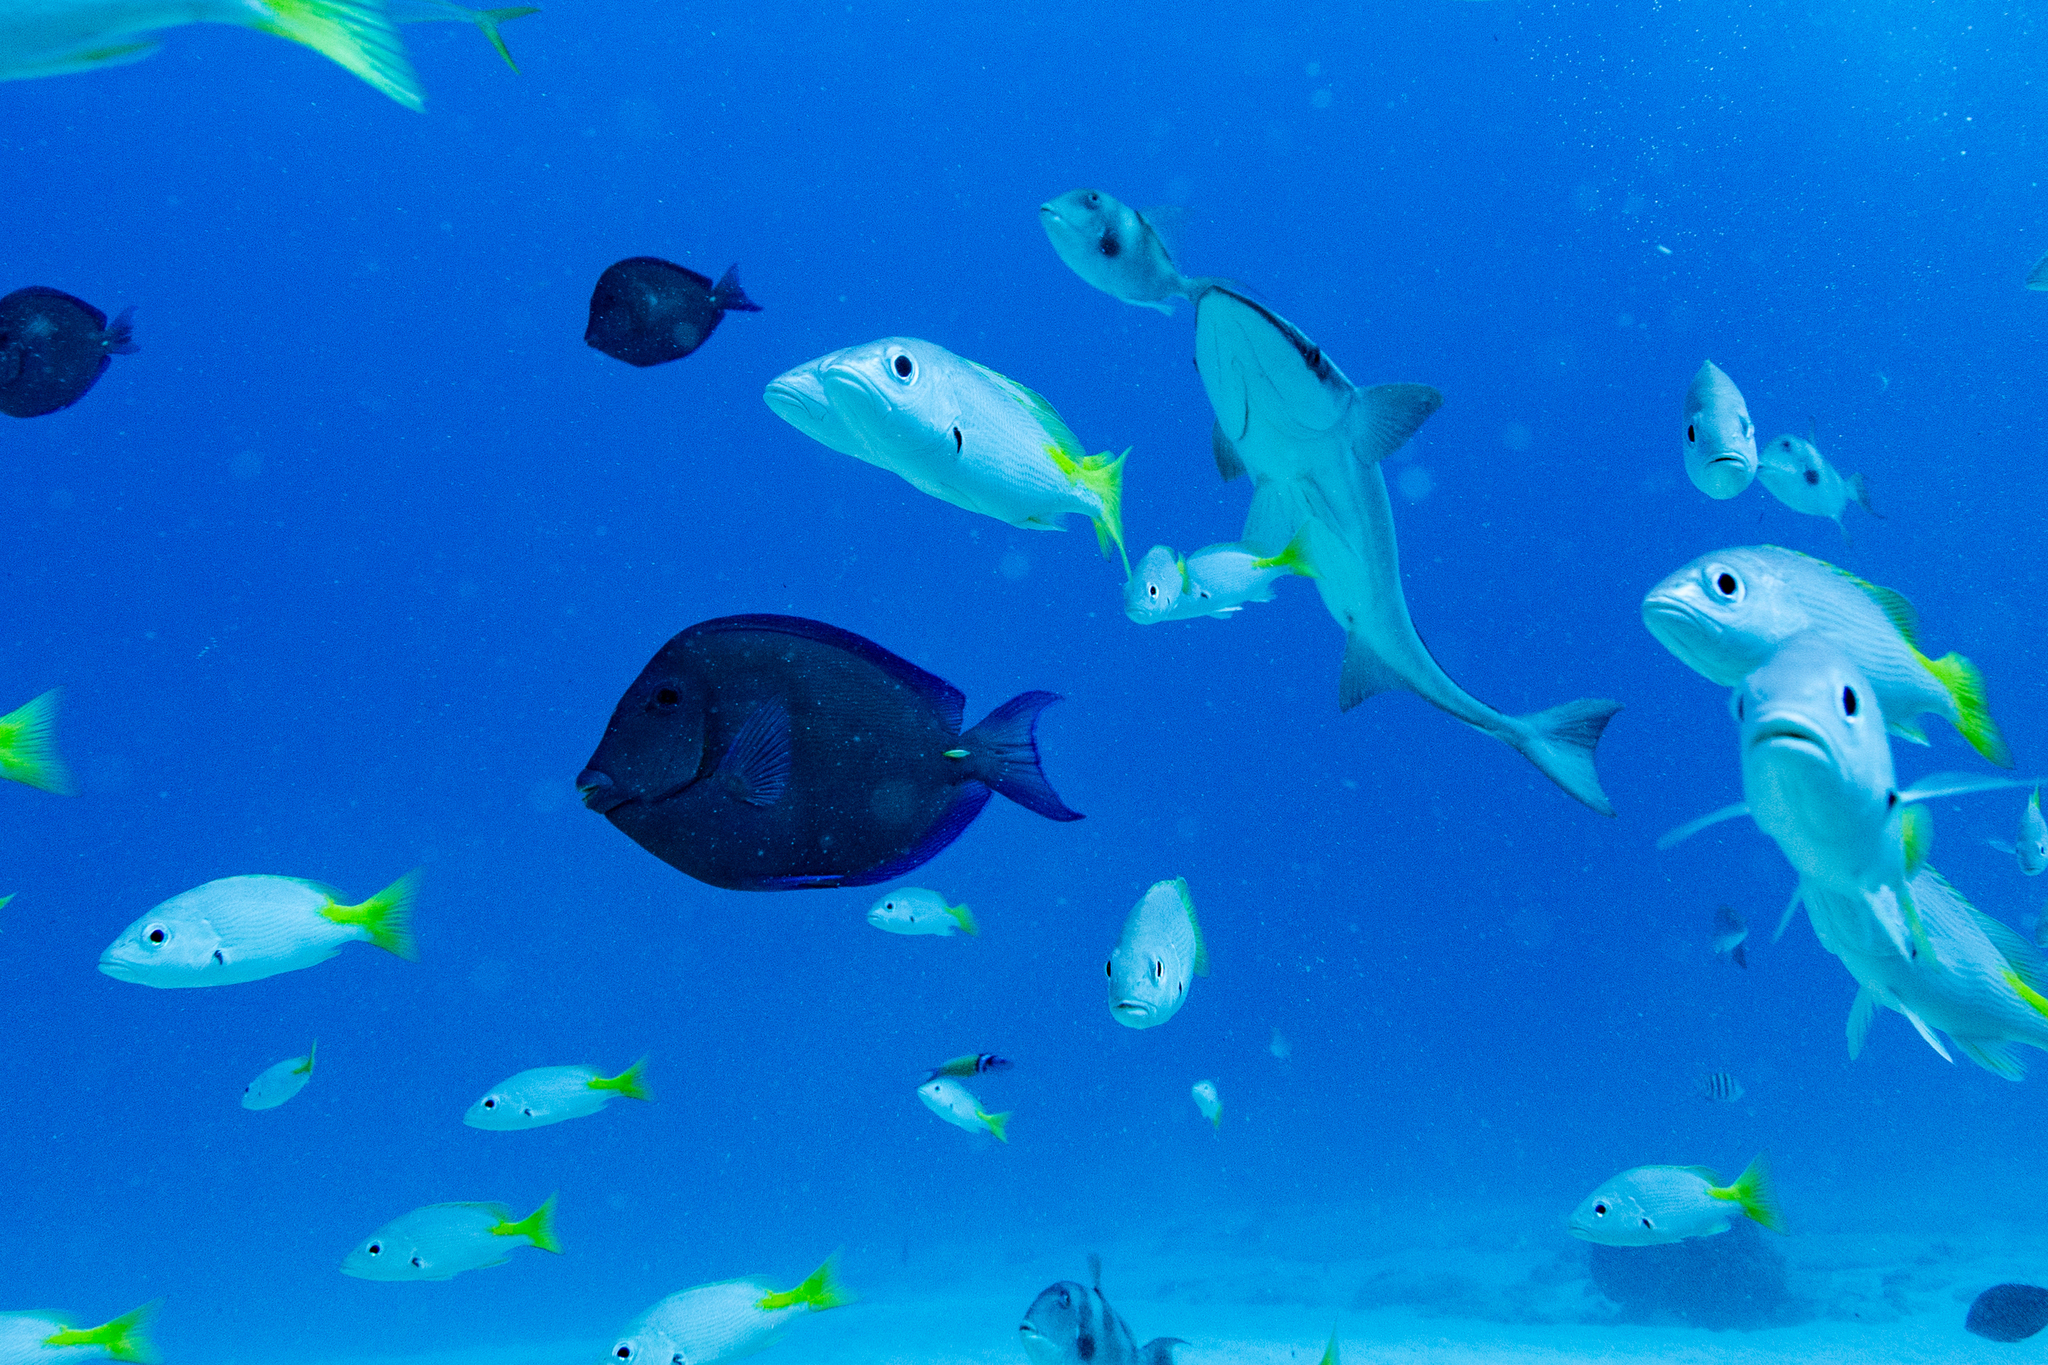
Acanthurus coeruleus (Atlantic Blue Tang)